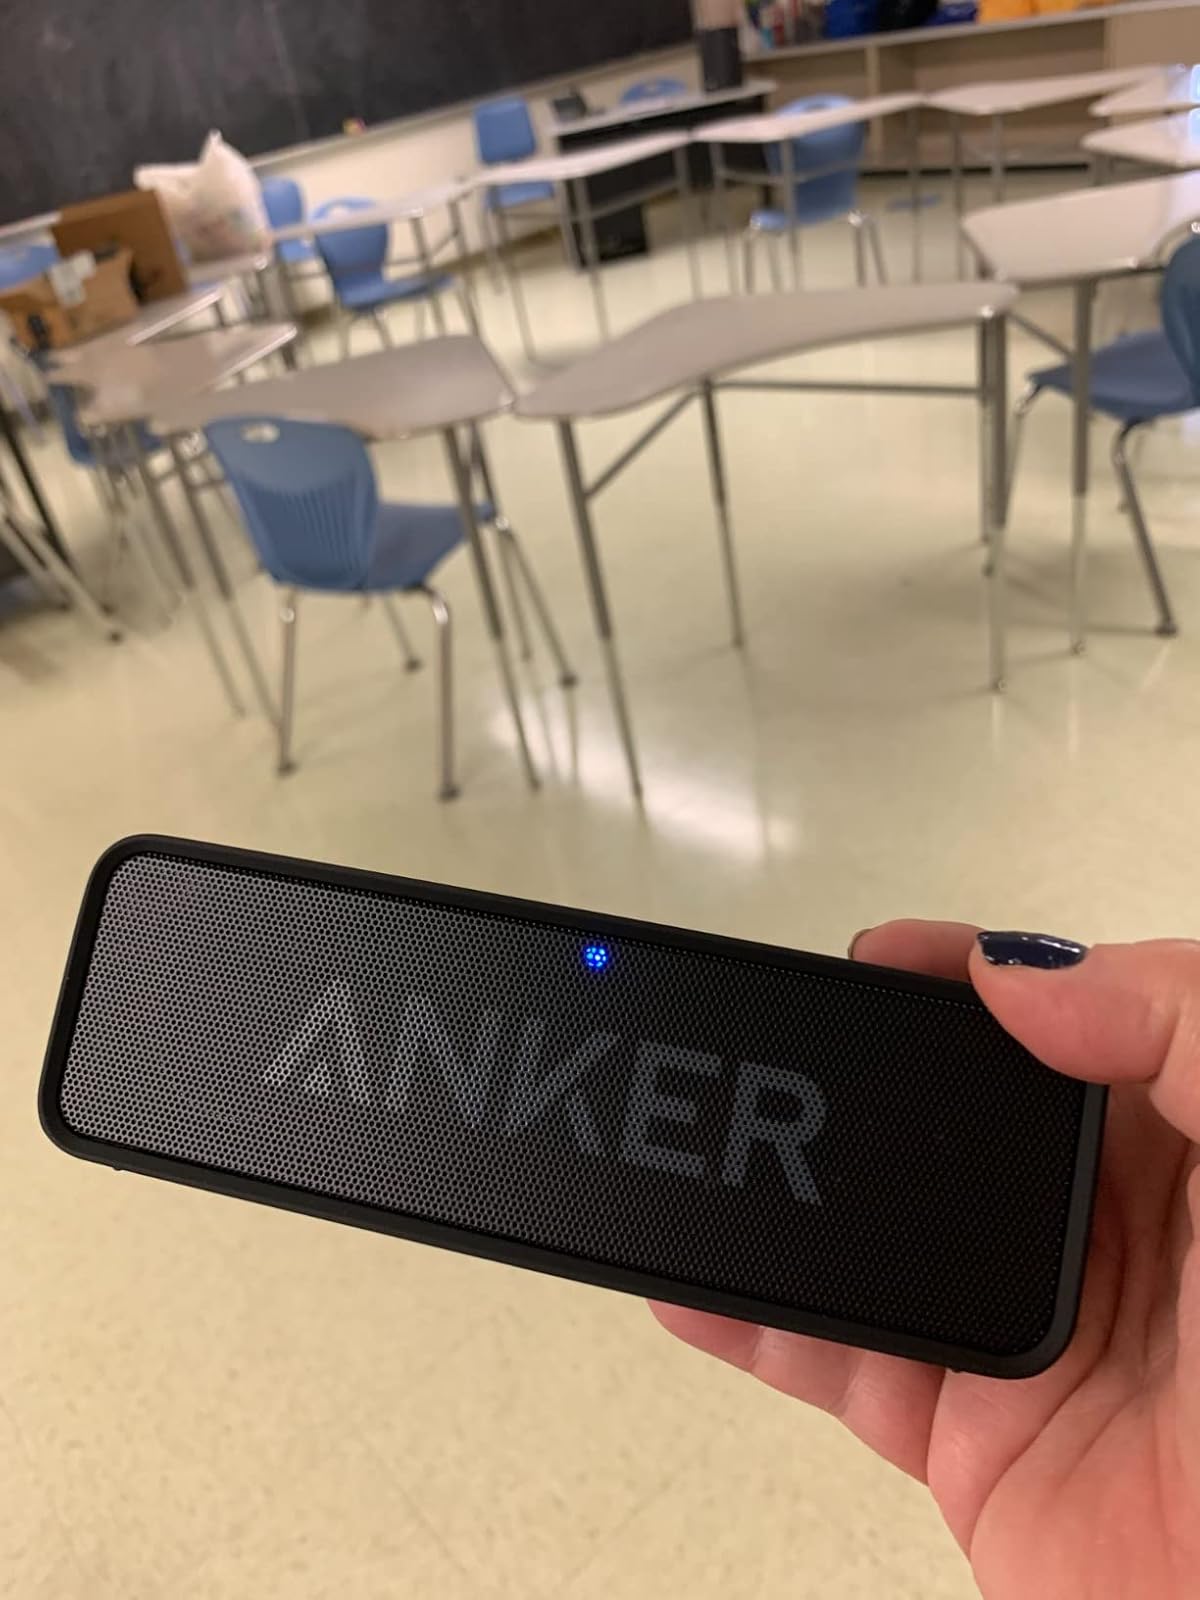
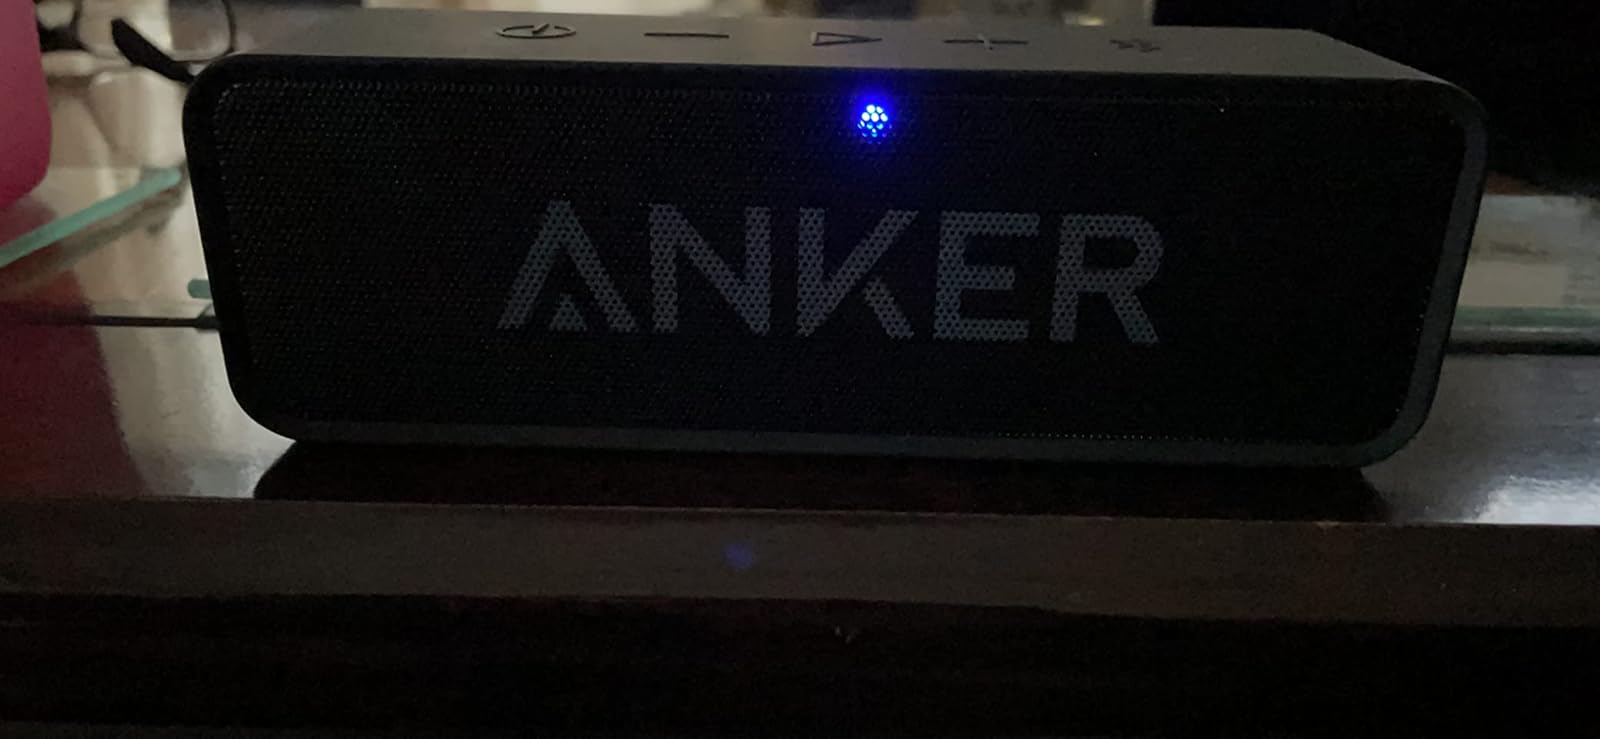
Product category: speaker
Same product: yes